Ironic (song)

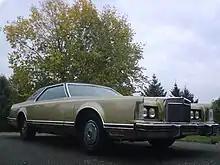
Front quarter view of a coupé parked in an open outdoor setting. The automobile is a sand Lincoln Continental Mark V.

The music video for "Ironic" was directed by Stéphane Sednaoui and released on January 23, 1996. In the beginning of the video, Morissette is at a gas station, walking to her automobile (1978 Lincoln Continental Mark V) with a cup of coffee in her hand. Then, she drives her car through a winter landscape, and she begins to sing the song's first verse. When it comes to the chorus, a second Morissette comes in. She is in a green sweater and sits in the backseat on the passenger side. When the first chorus ends, a third Morissette comes in, and she is in a yellow sweater with braided hair, also in the backseat, but on the driver's side. Along the way, the yellow Morissette is singing and eating at the same time, and when it comes to the second verse, a fourth and last Morissette comes in, she is in a red sweater sitting in the front passenger seat. During the second chorus, she climbs out of the window when they are still driving and almost gets knocked out by a bridge, but still manages a smile after doing so. The camera comes back to the driving Morissette, after the breakdown, and she takes off her hat, tosses it into the back seat, and becomes as loud as the other three while singing the song. When Morissette sings the outro, she is still driving through the winter landscape, and suddenly the car breaks down (possibly having run out of gas, which may be "ironic" in itself since the video started with her at a gas station). Morissette (as the driver) gets out of the car, and all her "passengers" have disappeared.